Norman Kleiss

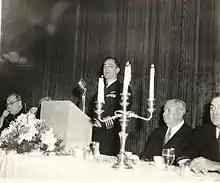
N. Jack "Dusty" Kleiss speaking at the Communion Breakfast at Villanova University, November 16, 1957. He is at the rank of captain.

When Pride retired in May 1947, Kleiss became the Head of Structures Branch. In May 1949, Kleiss changed duty again, becoming the Bureau of Aeronautics representative at the Lockheed Corporation in Burbank, California, supervising the Navy's aircraft inspectors, engineers, and test pilots. In June 1952, Kleiss was reassigned to the staff of Commander, Air Force, Atlantic (COMAIRLANT), serving under Rear Admiral S. B. Spangler. From 1955 to 1958, he served as Director of the Aircraft Structures Laboratory at the Naval Air Material Center in Philadelphia. From 1958 to 1961 he served as the Director of Catapults and Arresting Gear, Ship Installation Division, in Washington, D.C. After that, Kleiss served one year as an administrative officer for the Office of Naval Materiel under the command of Vice Admiral George F. Beardsley before retiring on April 1, 1962, at the rank of captain.